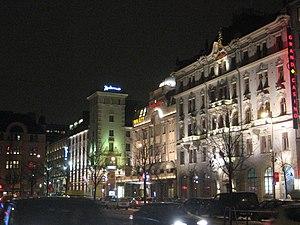
Le groupe S ou coopérative centrale de Finlande est un groupement de coopératives de consommation finlandaise dont le siège est à Helsinki.
La Maison de Fennia est un bâtiment du quartier de Kluuvi à Helsinki en Finlande.
La place de la gare centrale d'Helsinki est une place située au centre d'Helsinki, à côté de la gare centrale d'Helsinki.